Carlo Crivelli

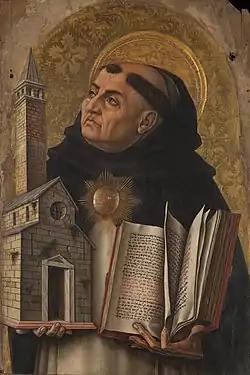
"St Thomas Aquinas", 1476

He was master of his own shop when sent to prison for adultery in 1457. The dates he signed on the pictures that survive extend from 1468 on an altarpiece in the church of San Silvestro at Massa Fermana near Fermo to 1493 on "The Dead Christ between St John, the Virgin and Mary Magdalene" in Milan's Brera Gallery.